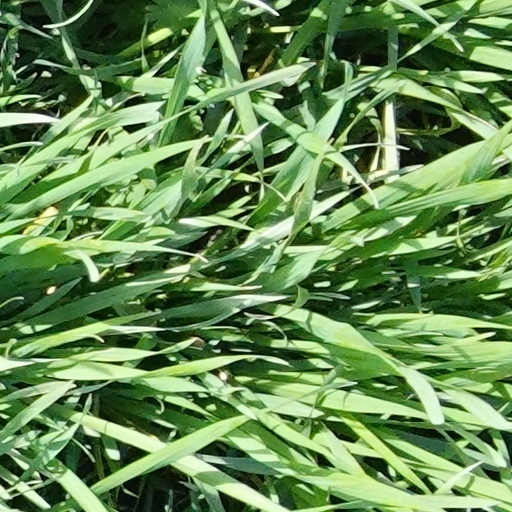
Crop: wheat